Regional Municipality of Waterloo

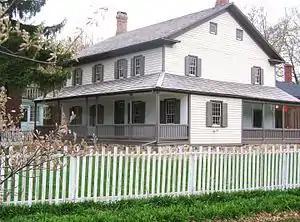
The restored Joseph Schneider Haus, circa 1816, was built by one of the early settlers in Berlin

Other settlers followed, mostly from Pennsylvania, and also purchased land in Block Number 2, German Company Tract from Richard Beasley who had acquired a massive territory previously owned by the Six Nations.